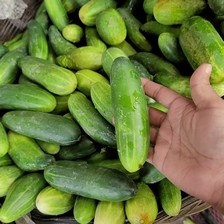
Label: cucumber